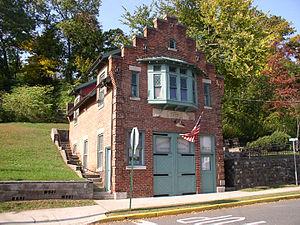
Carlstadt est une ville américaine ayant le statut de borough située dans le comté de Bergen dans l’État du New Jersey. En 2010, sa population était de 6 127 habitants.